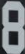
Number: 8